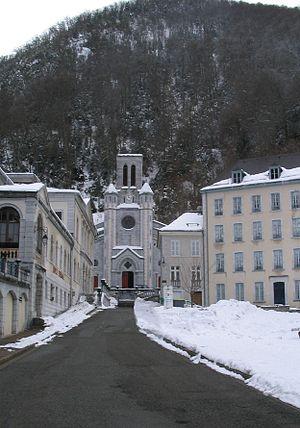
Eglise des Eaux-Bonnes (64) Auteur: P Charpiat- 2004
Eaux-Bonnes est une commune française, située dans le département des Pyrénées-Atlantiques en région Nouvelle-Aquitaine.